Llandovery Town Hall

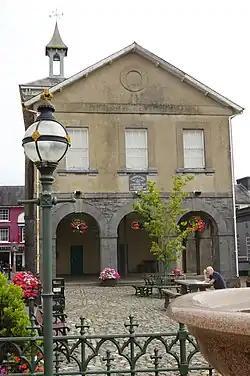
Llandovery Town Hall

Llandovery Town Hall is a municipal building in Market Street, Llandovery in Carmarthenshire, Wales. The structure, which is used as the local public library, is a Grade II listed building.